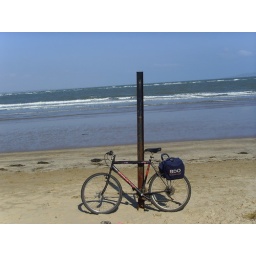
Hole in the wall beach